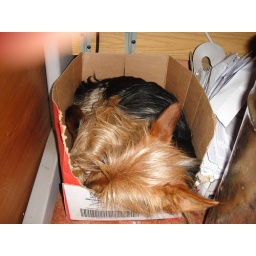
Max sleeping in a box